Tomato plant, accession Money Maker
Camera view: vertical (180 deg); turntable rotation: 210 degrees
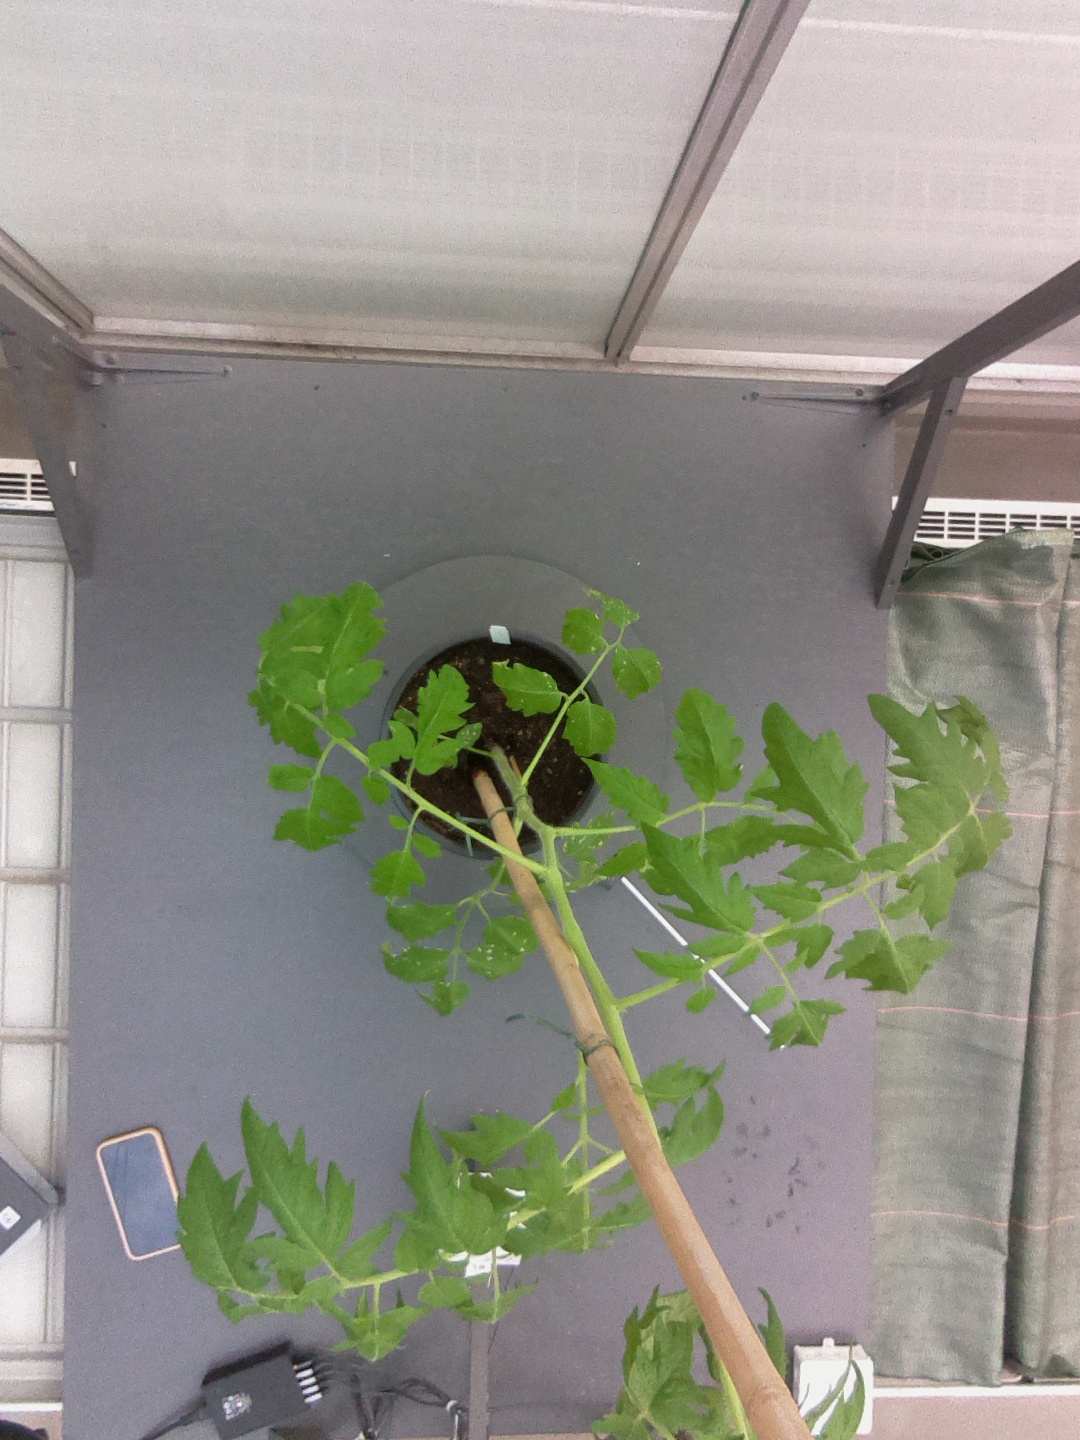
BBCH growth stage 52: 2 inflorescences visible